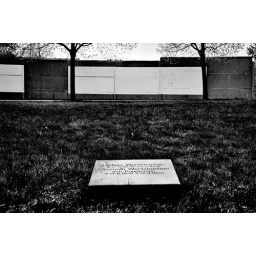
Berlin in black and white /9